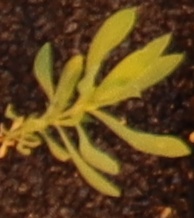
Label: Kochia